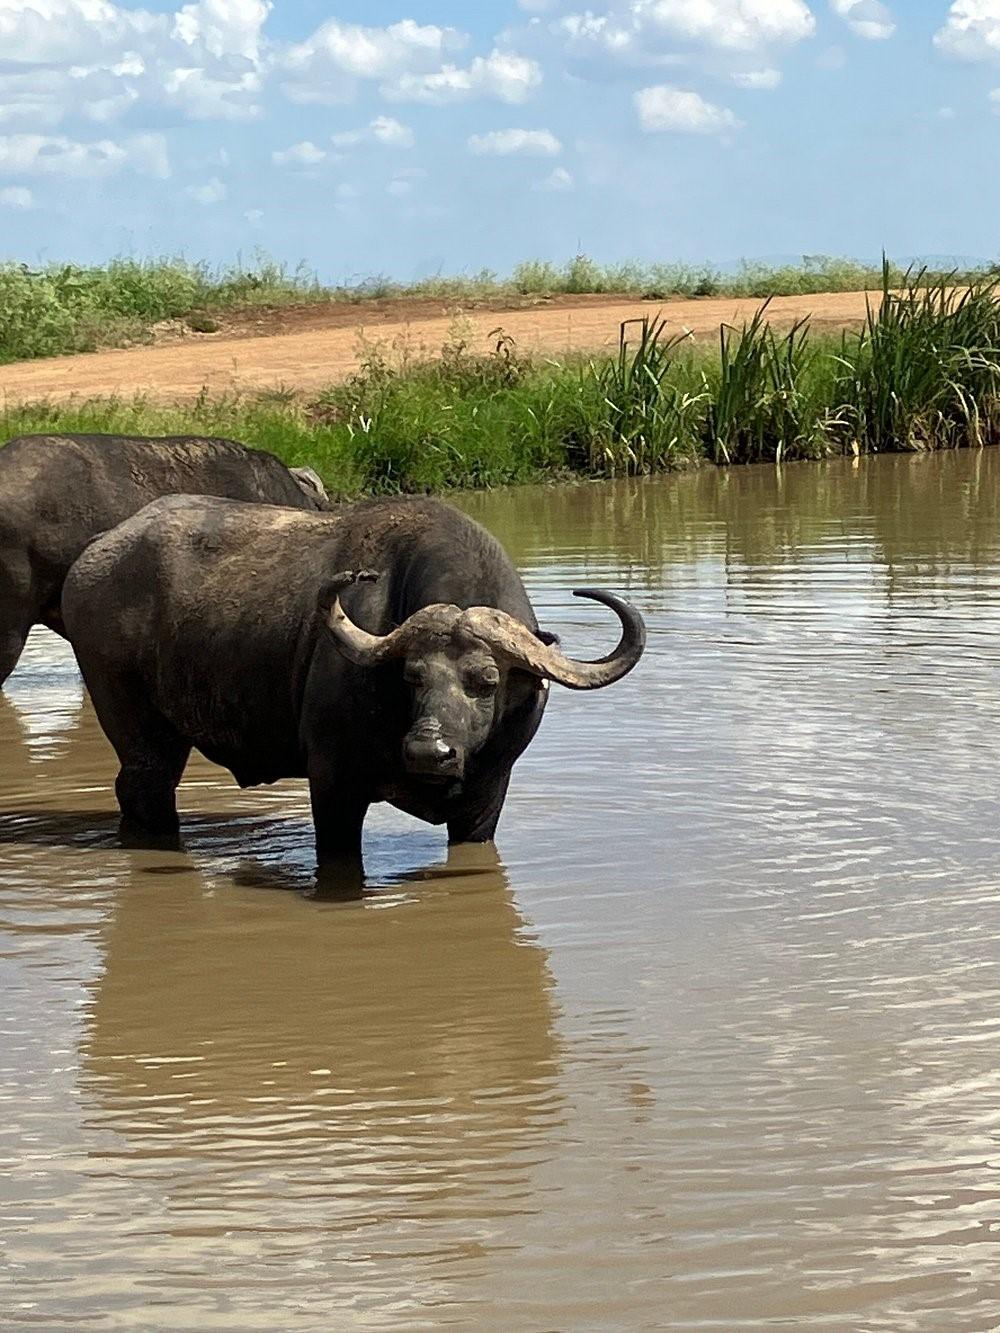
Nyati mweusi mwenye pembe ndefu akiwa amesimama ndani ya maji ya rangi ya kahawia huku nyati mwingine akiwa nyuma yake, kuna mimea ya kijani kibichi ikiwa ufukweni mwa maji hayo na barabara ya vumbi na pia anga ni la bluu na mawingu meupe ikionyesha makazi yao ya asili ya wanyamapori.